Iranian Americans

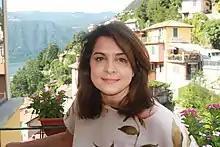
Davar Ardalan, Executive Producer of Audio at National Geographic and longtime journalist at NPR news.

Early Iranian diaspora television has been credited with helping form the local community in the United States. As a result of the Iranian Revolution, the first Iranian American television was formed, and with its formation there were existing political factions that were carried over. The dominant voice in television during this time was from the royalist-support. It was argued by scholar Hamid Naficy, this was not due to political sponsorship, but rather due to market support. Up until 1992, most all Iranian American television programming was in the Farsi language with exceptions to Assyrian and Armenian languages (this included for Iranian-Kurdish and Azeri-specific shows in Farsi). Most all programming was non religious, and this was reflecting the population of more minority religions of Los Angeles. There are no reliable statistics on viewership because "Middle Eastern" and Iranian wasn't defined by rating services (such as Nielsen Holdings), however the Los Angeles Times estimated by 1991 the Iranian American population was roughly 800,000 which would indicate the opening of a new share of the television viewing market.